George Bancroft

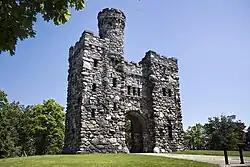
Bancroft Tower, Worcester, Massachusetts

Bancroft died in 1891, in Washington, D.C. He was the last surviving member of the Polk cabinet.